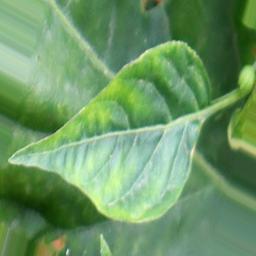
Label: nutritional